Meridiastra

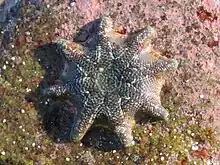
"Meridiastra calcar" – an example of a species with distinct rays

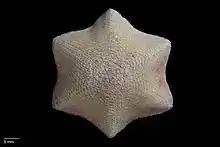
"Meridiastra medius" – an example of a species with indistinct rays

"Meridiastra" are sea stars with five to eight rays (arms). They range from very small ("Meridiastra rapa": radius ) to medium-sized ("Meridiastra gunnii": radius ). The interradial margin is straight to incurved; when the rays are distinct, they have narrowly rounded to pointed tips. One species, "Meridiastra fissura", is fissiparous.